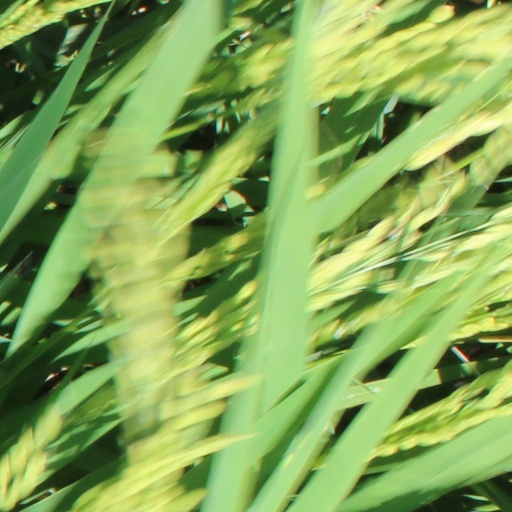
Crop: rice